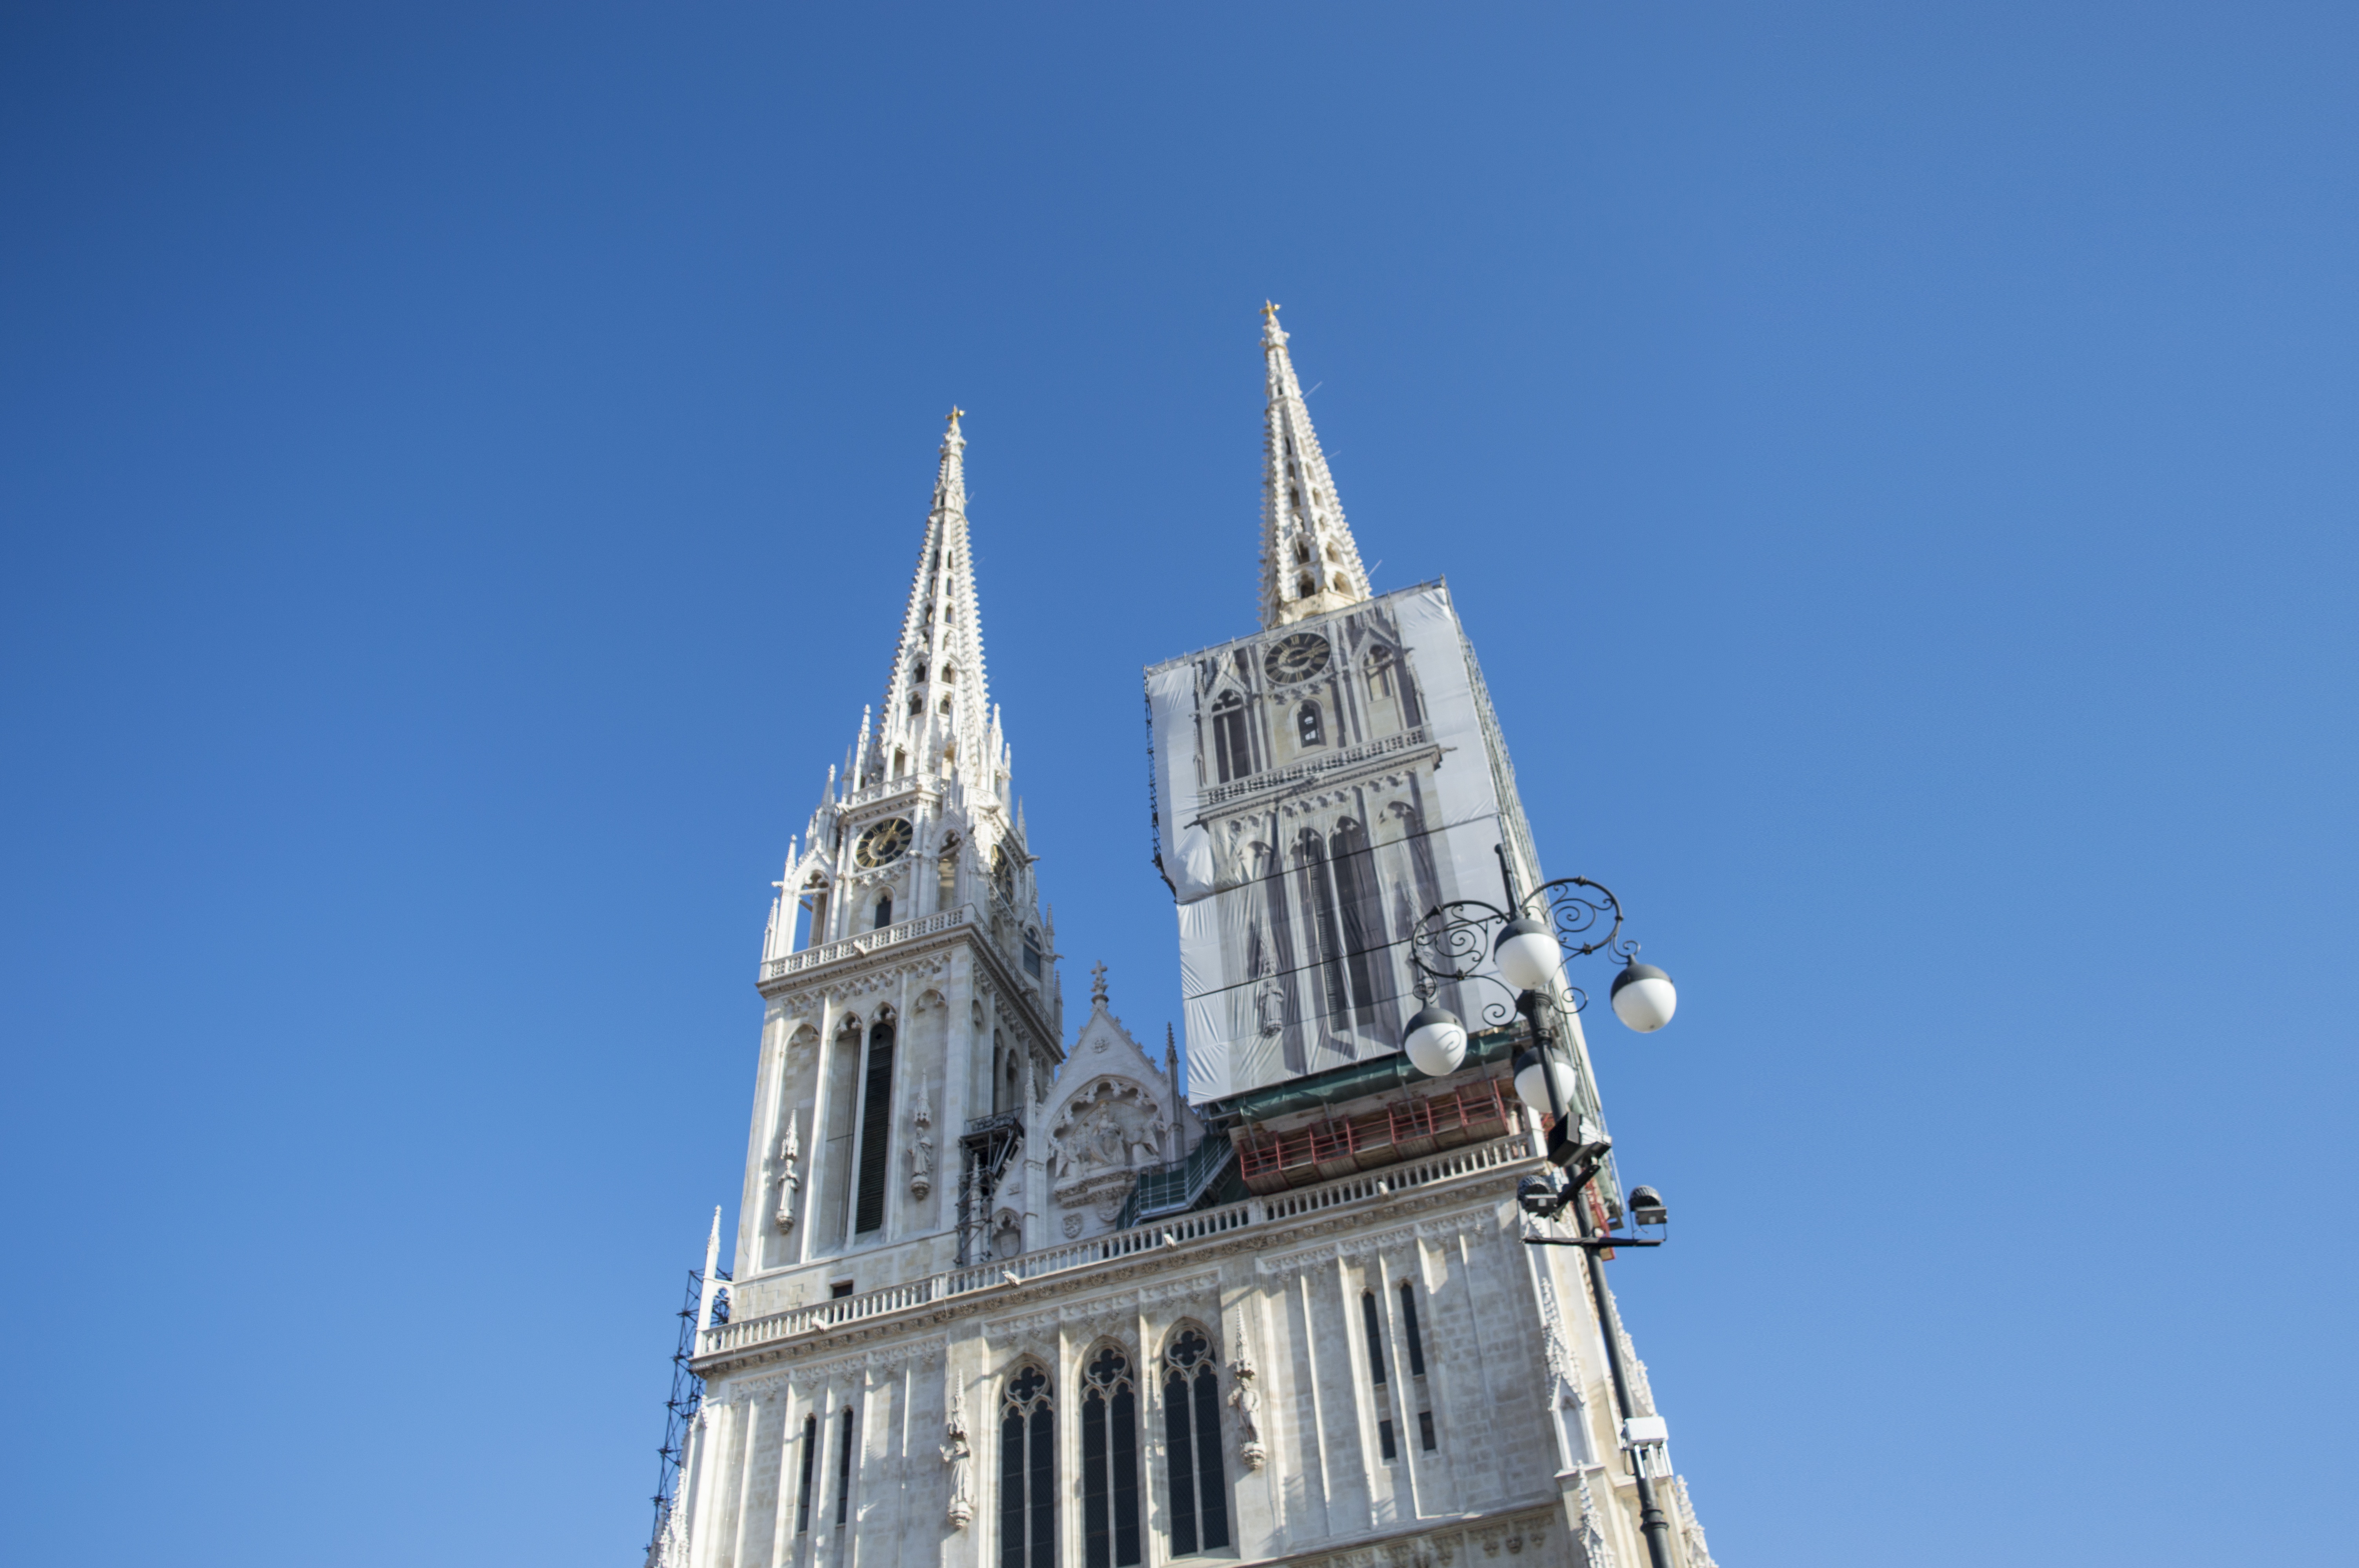
architecture, sky, building, old, skyscraper, tower, religion, landmark, facade, blue, church, cathedral, christian, gothic, place of worship, bell tower, religious, catholic, medieval, temple, spire, steeple, saint, culture, history, christianity, spirituality, zagreb